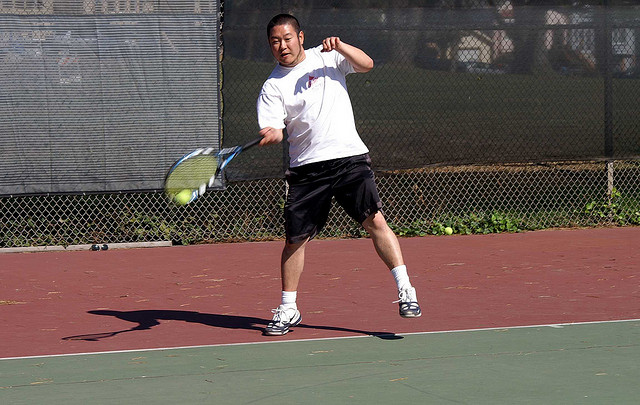
một nam vận động viên tennis đang chuẩn bị đánh bóng